History of Minneapolis

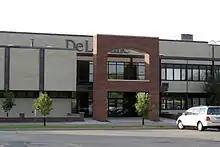
DeLaSalle High School exterior

James J. Hill eventually reorganized the St. Paul and Pacific Railroad as the St. Paul, Minneapolis and Manitoba Railroad, which later became the Great Northern Railway. The Manitoba line had two lines leading to the Red River Valley, giving it access to wheat-growing regions, and it served several mills in Minneapolis. Rapid westward expansion of the railroads from Minneapolis during the Dakota Boom of 1878-1886 facilitated both the growth of Minneapolis's milling industry and the settlement of the Dakota Territory.